List of nurses who died in World War I

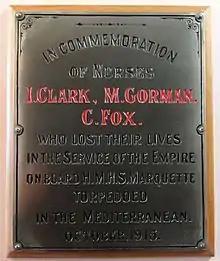
Plaque at Waimate Hospital to nurses who died on the SS Marquette

29 Australian nurses died from disease or injuries; 25 of these died on active service, and 4 died in Australia from injuries or illness sustained during their service. Most of these nurses were serving in the Australian Army Nursing Service; however, a small number were serving with Queen Alexandra's Imperial Military Nursing Service, one of a number of British Army nursing services during World War I. Other Australian women made their own way to Europe and joined the British Red Cross, private hospitals or other allied services.